Sociedad Económica de Amigos del País en Puerto Rico

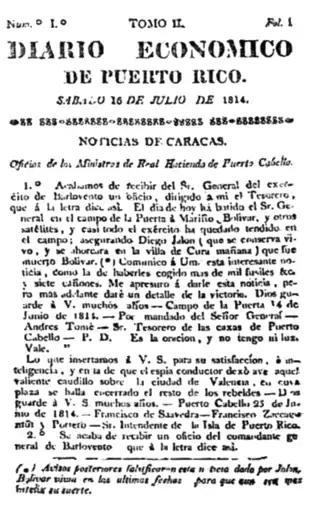
Issue of "Diario Economico de Puerto Rico" newspaper, 1814

The Sociedad Económica de Amigos del País en Puerto Rico (1813–1899) was a learned society in the Spanish colony San Juan, Puerto Rico, modelled after the Sociedad Económica de los Amigos del País in Spain. The society published a newspaper, the short-lived "Diario Económico de Puerto Rico" (1814–1815), and organized a library in 1843. Members included Alejandro Ramírez (a founder) and Manuel Gregorio Tavárez.